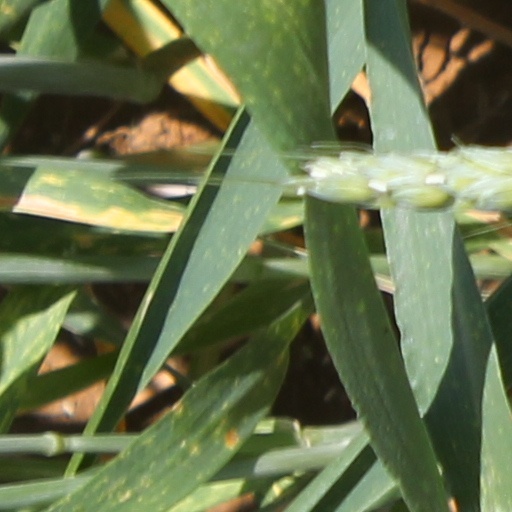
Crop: wheat